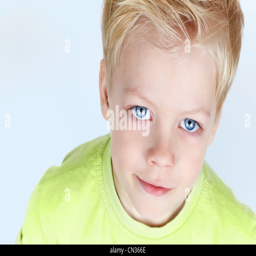
close - up portrait of a charming blue - eyed boy